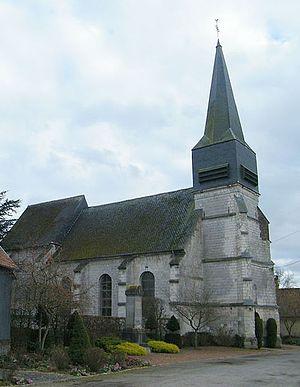
Maizicourt, Somme, fr, l'église Notre-Dame-de-l'Assomption.
Maizicourt est une commune française située dans le département de la Somme, en région Hauts-de-France.